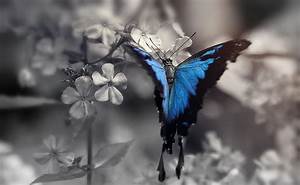
Label: butterfly